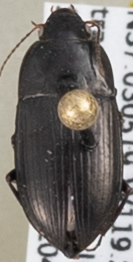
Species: Amara conflata
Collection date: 2022-04-19
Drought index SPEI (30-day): -0.592
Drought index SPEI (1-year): -1.69
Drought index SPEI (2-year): -2.09